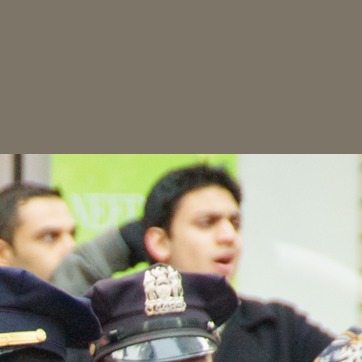
Material: hair